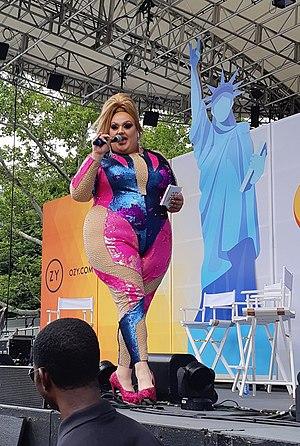
David Huggard, plus connu sous le nom de scène Eureka O'Hara, est une drag queen américaine, principalement connue pour avoir participé aux neuvième et dixième saisons de l'émission de télé-réalité RuPaul's Drag Race.